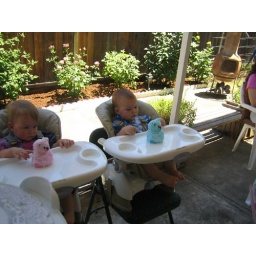
Once upon a time there where three bears. No. Make that two bears. A pink one and a blue one.